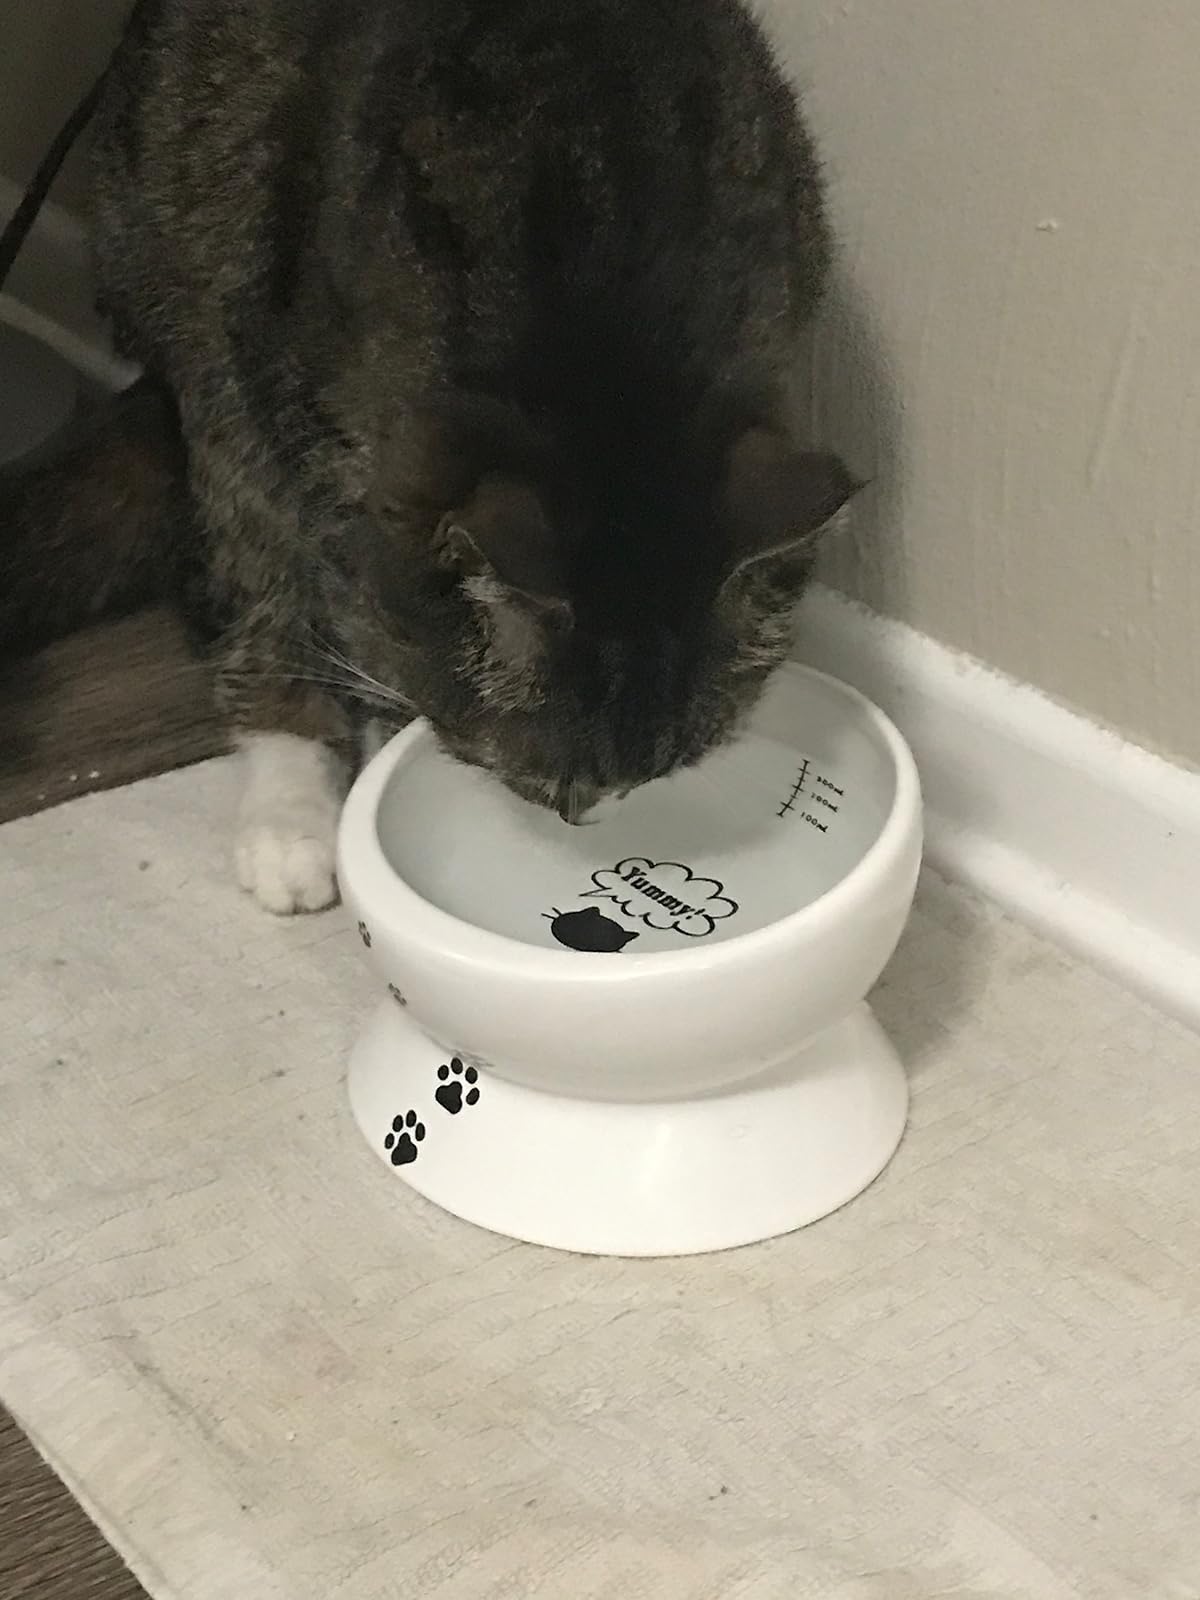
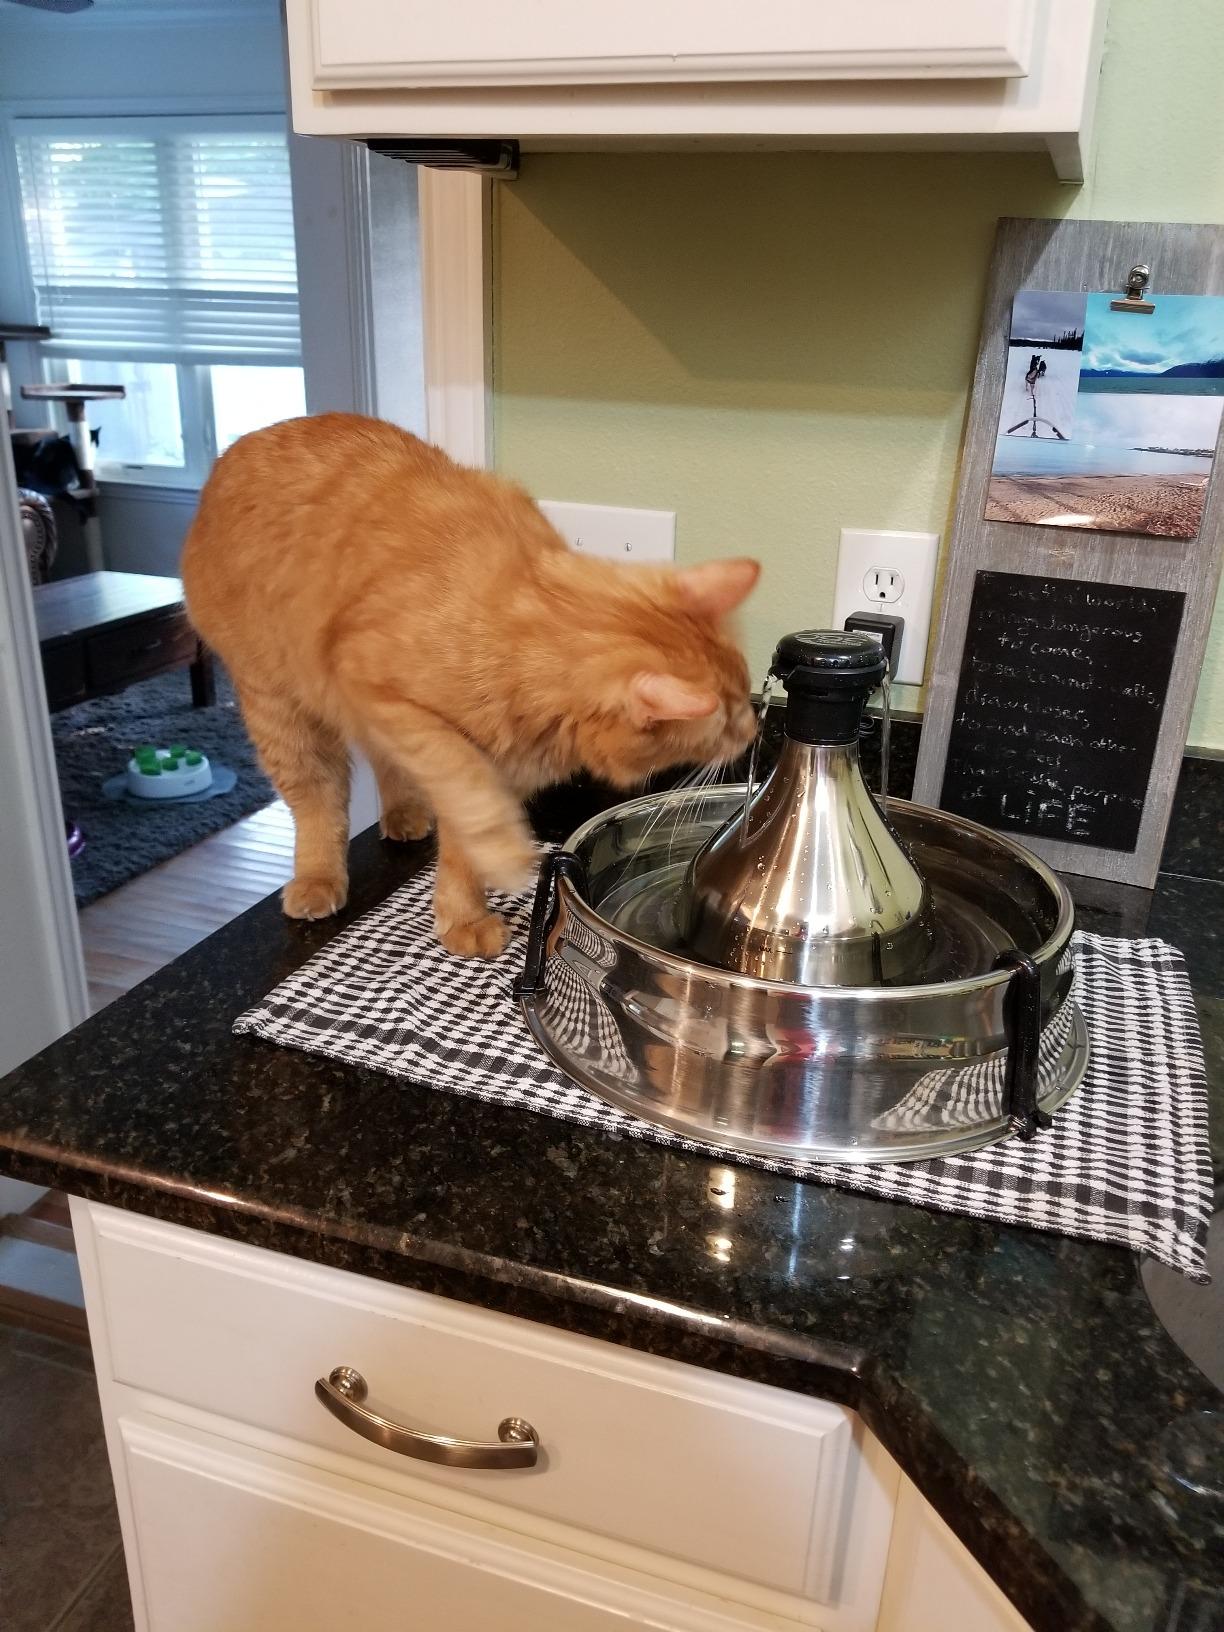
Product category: items_bowl
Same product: no